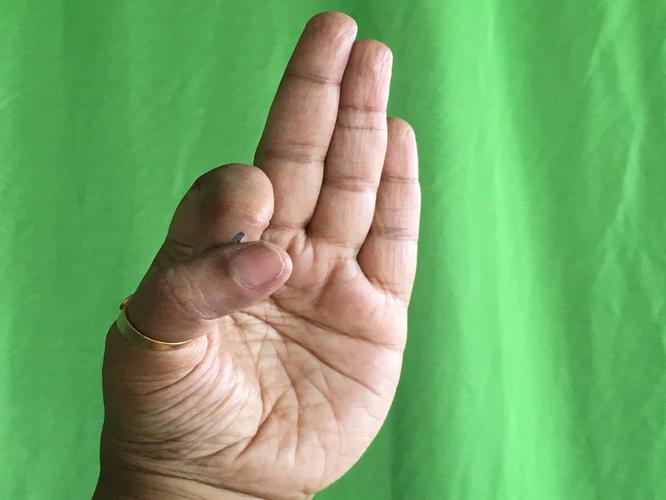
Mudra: Aralam
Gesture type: single_hand